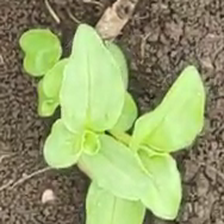
Weed species: Kena_(Commplina_benghalensio)